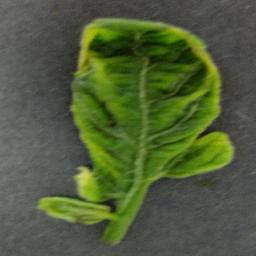
Label: Tomato___Tomato_Yellow_Leaf_Curl_Virus